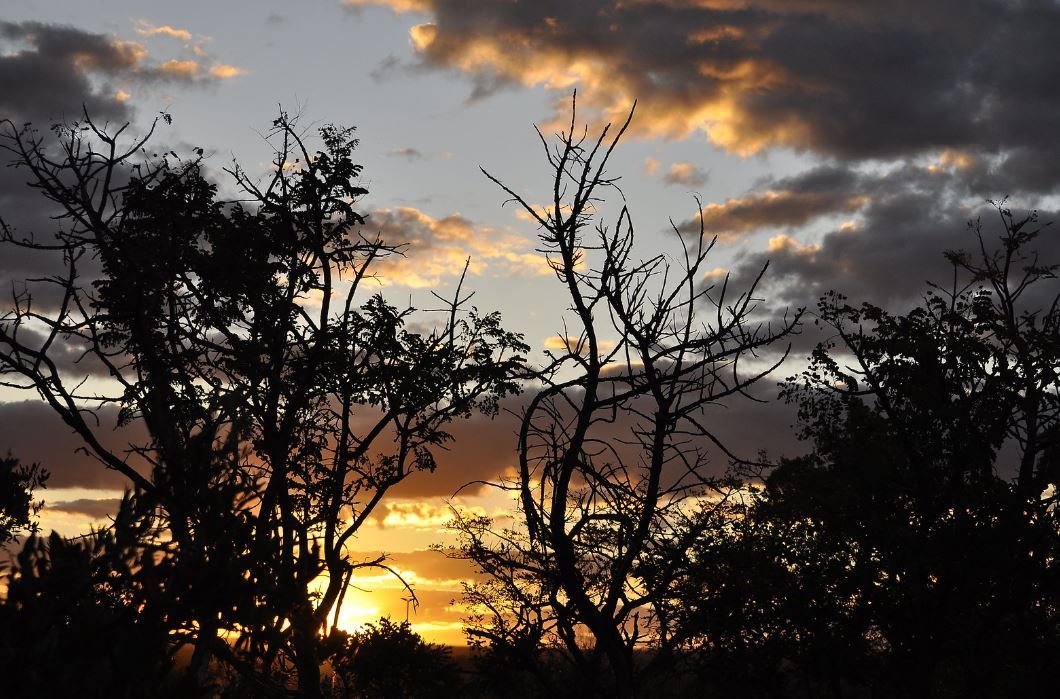
Fire: no
Smoke: no